Wildlife HQ Zoo

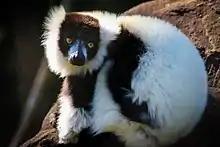
Black-and-white ruffed lemur

Wildlife HQ has a range of species from around the world. Currently eleven species of bird are kept at the zoo including red-tailed black cockatoos, sulphur-crested cockatoos, southern cassowaries, emu, laughing kookaburra and tawny frogmouths. The zoo currently has more than twenty-five exotic mammal species (including thirteen primate species presently) and continue to expand their species holdings. The zoo also houses several Australian species of mammals including koalas, wallabies, kangaroos, bettongs, potoroos, quokkas, a wombat and an echidna. The majority of the zoo's reptile collection is exhibited in the ‘’Reptile Barn’’ which displays a diverse collection of non-venomous snakes, lizards and tortoises.